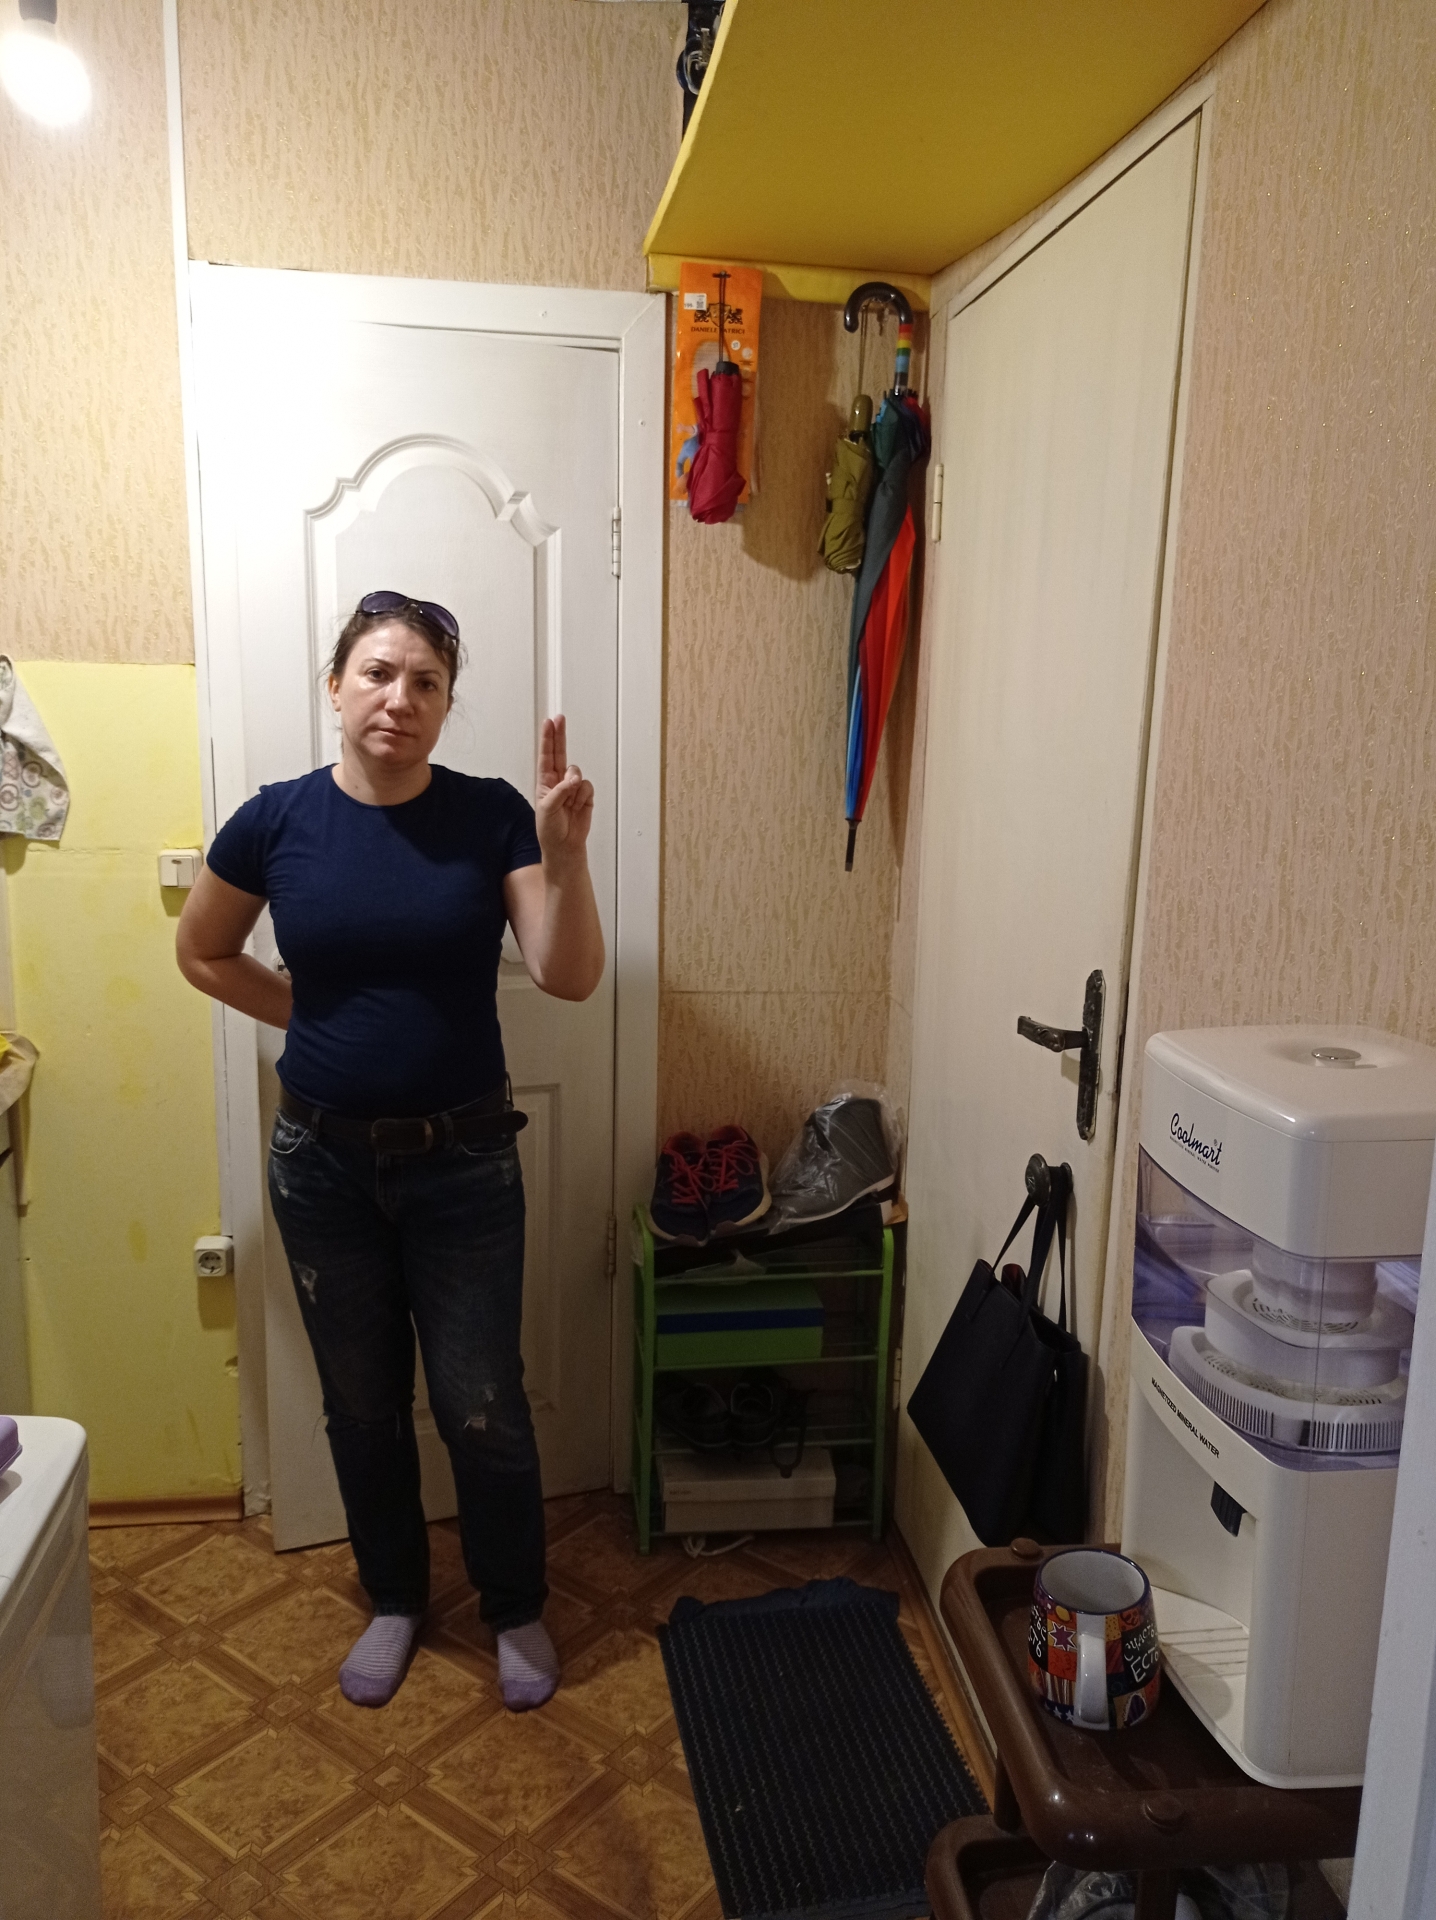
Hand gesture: two_up